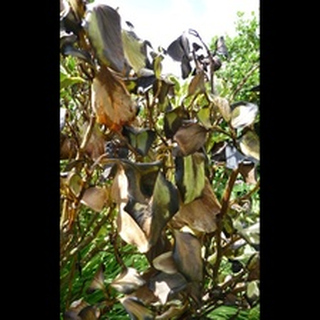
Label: wheat_common_root_rot